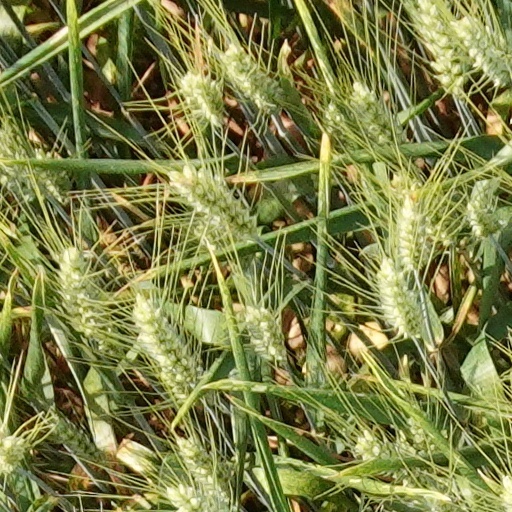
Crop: wheat